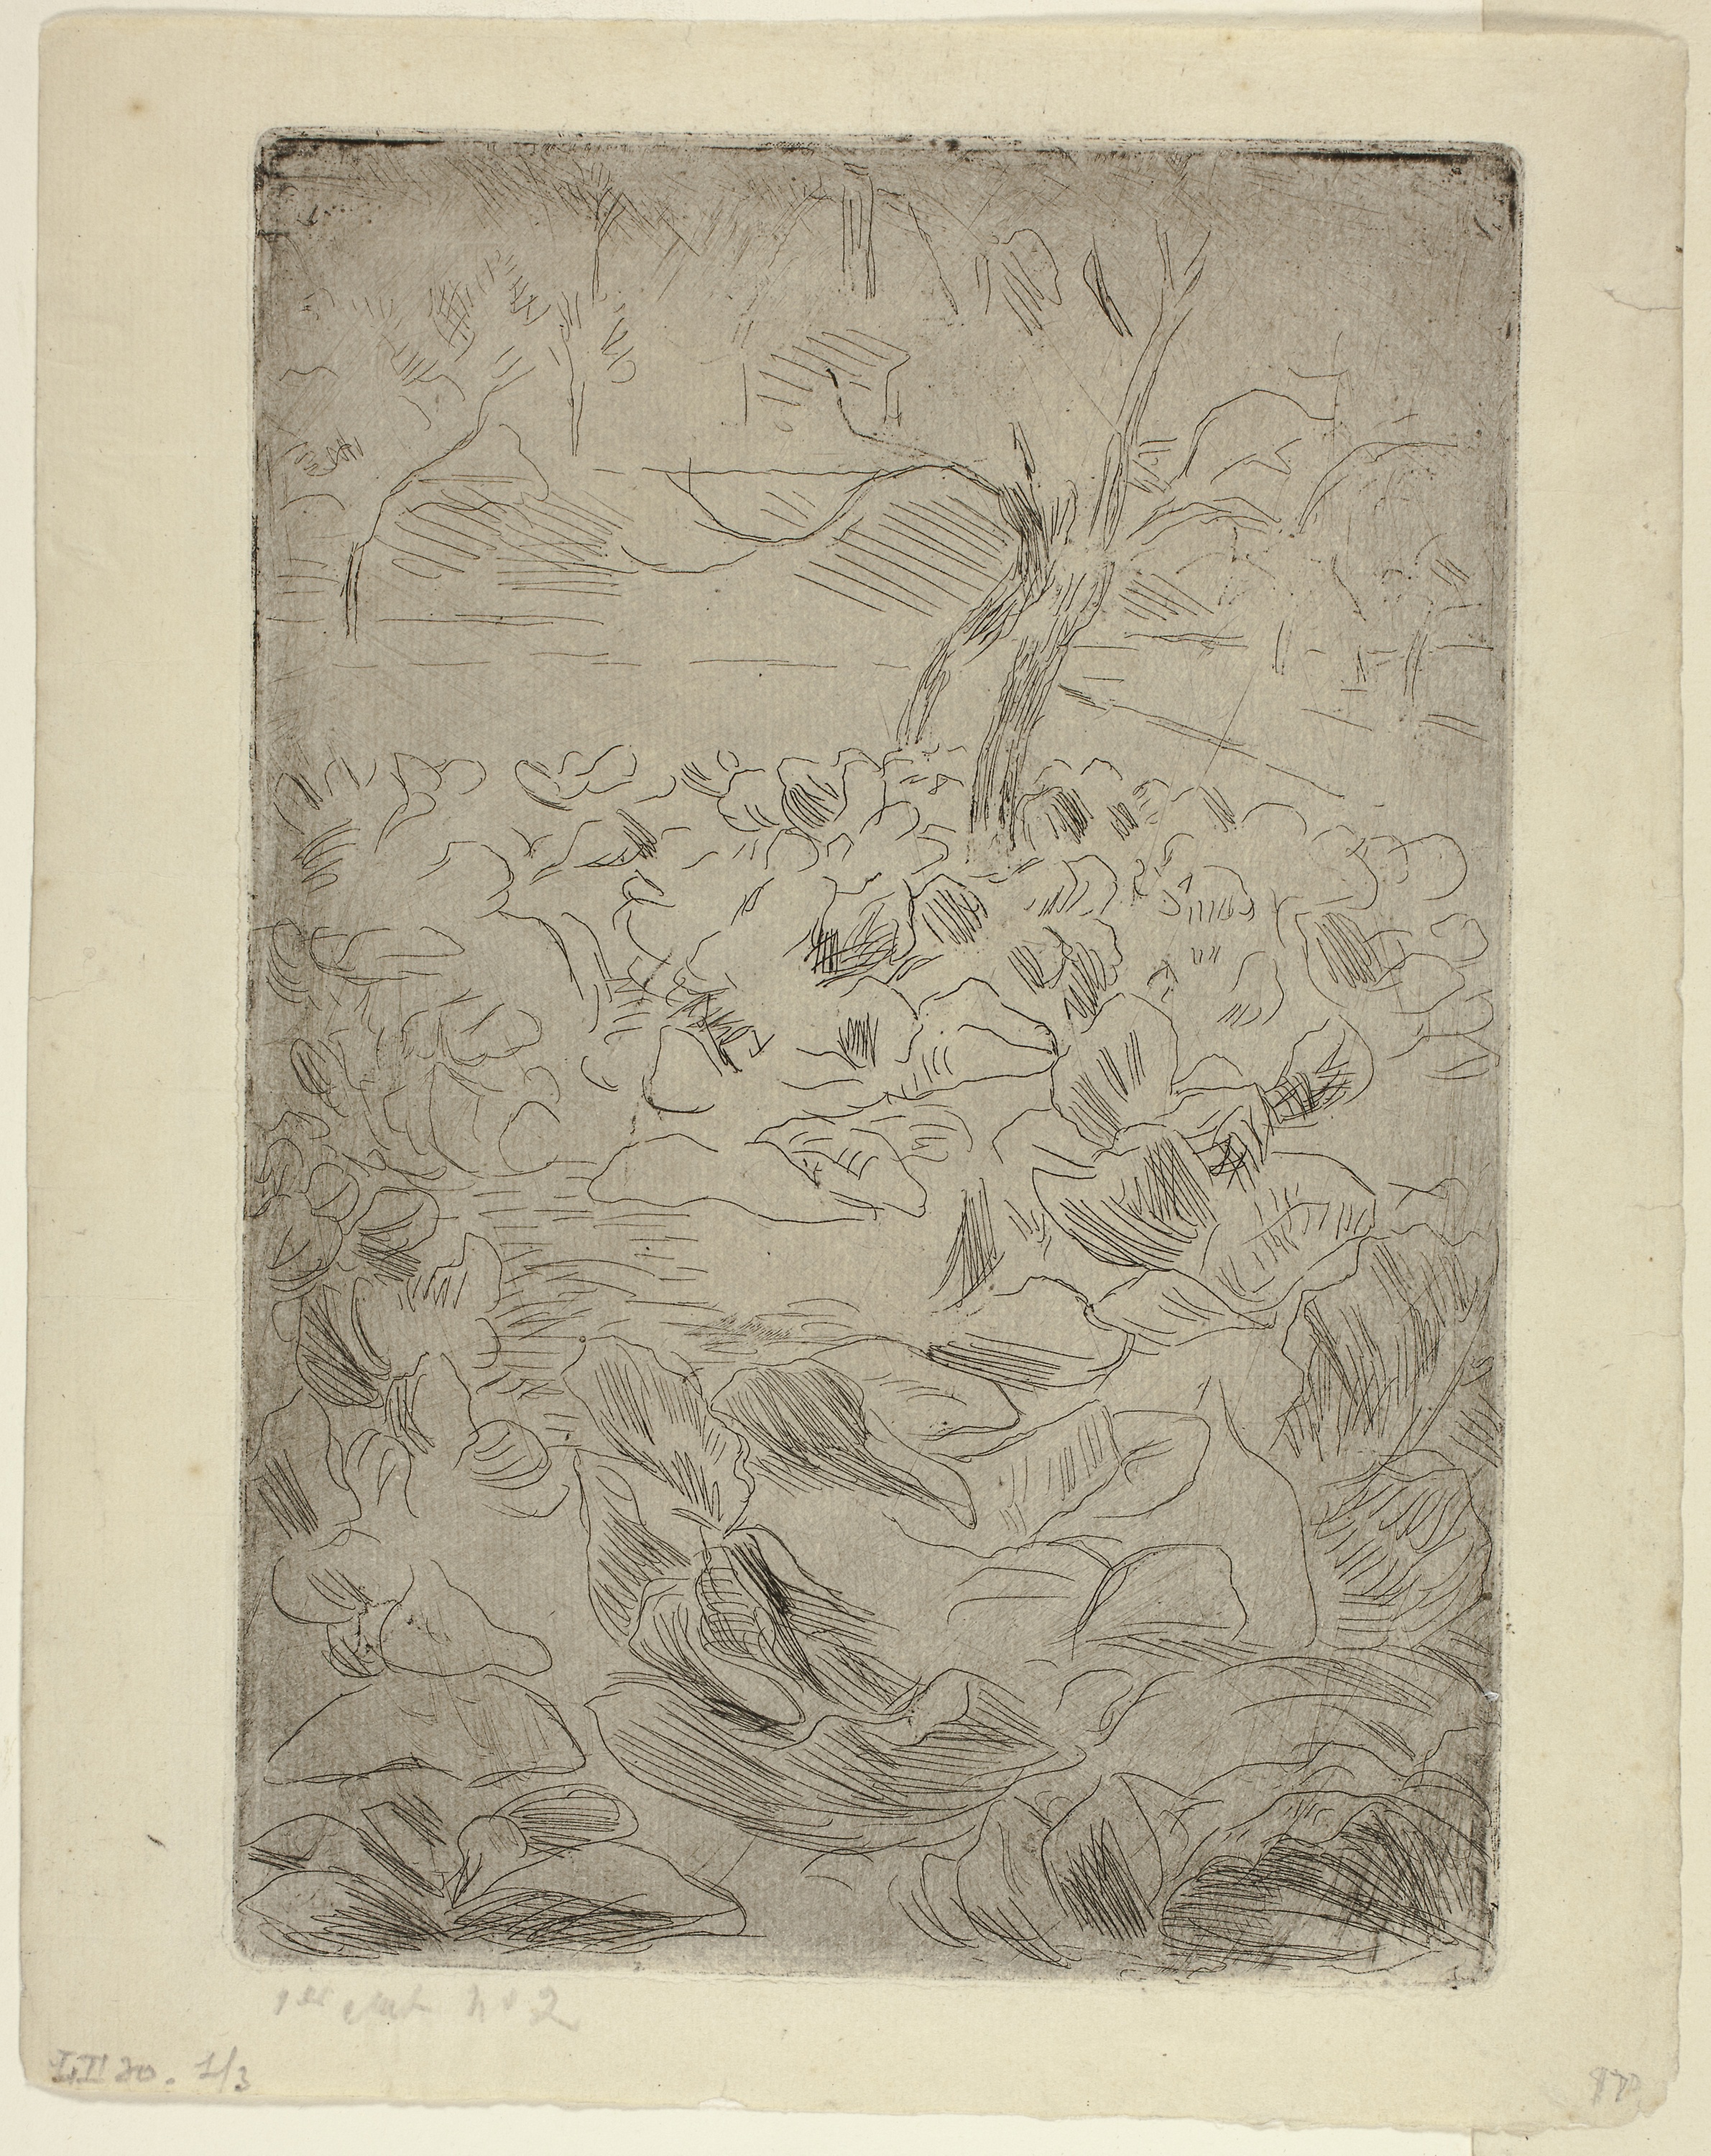
text, picture frame, artwork, drawing, map, history